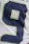
Number: 9